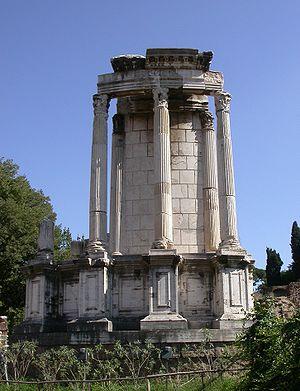
Le temple de Vesta est un temple romain dédié à Vesta situé sur le Forum Romain. Ce très ancien petit temple rond aurait été édifié, à Rome, sous le règne de Numa Pompilius, au VIIᵉ siècle av. J.-C., durant la monarchie romaine. Le temple actuel date de la fin du IIᵉ siècle av. J.-C., après l'incendie du Forum en l'an 191, sous l'empereur Commode, avait été reconstruit toujours en relation avec la Maison des Vestales, avec laquelle il forme un complexe religieux appelé Atrium Vestae.
Un temple romain peut désigner l'espace sacré dans lequel sont organisées des activités rituelles comme la prise des auspices ou, par extension, toute construction élevée sur cet espace inauguré. Ces constructions monumentales de l'architecture romaine peuvent être dédiées à la pratique extérieure d'un des cultes de la religion romaine, à loger symboliquement une administration ou encore à vénérer une personne. Les vestiges des temples romains sont parmi les plus impressionnants et les mieux conservés des vestiges archéologiques romains, parfois grâce à leur conversion en église chrétienne. Les Romains pratiquent également un culte domestique à l'aide de petits temples domestiques : les laraires.
L'organisation en quatorze régions de la Rome augustéenne est une division administrative de la ville de Rome antique entreprise par Auguste. Elle remplace la division en quatre régions ou quartiers traditionnellement attribuée à Servius Tullius, sixième roi de Rome. Les régions augustéennes sont par la suite divisées en quartiers. À l'origine, les régions sont désignées par leur numéro mais elles acquièrent progressivement des surnoms dérivés des principaux monuments ou éléments topographiques qu'elles contiennent. La réorganisation entreprise par Auguste reste fonctionnelle jusqu'au VIIᵉ siècle où elle est remplacée par une division en sept paroisses.